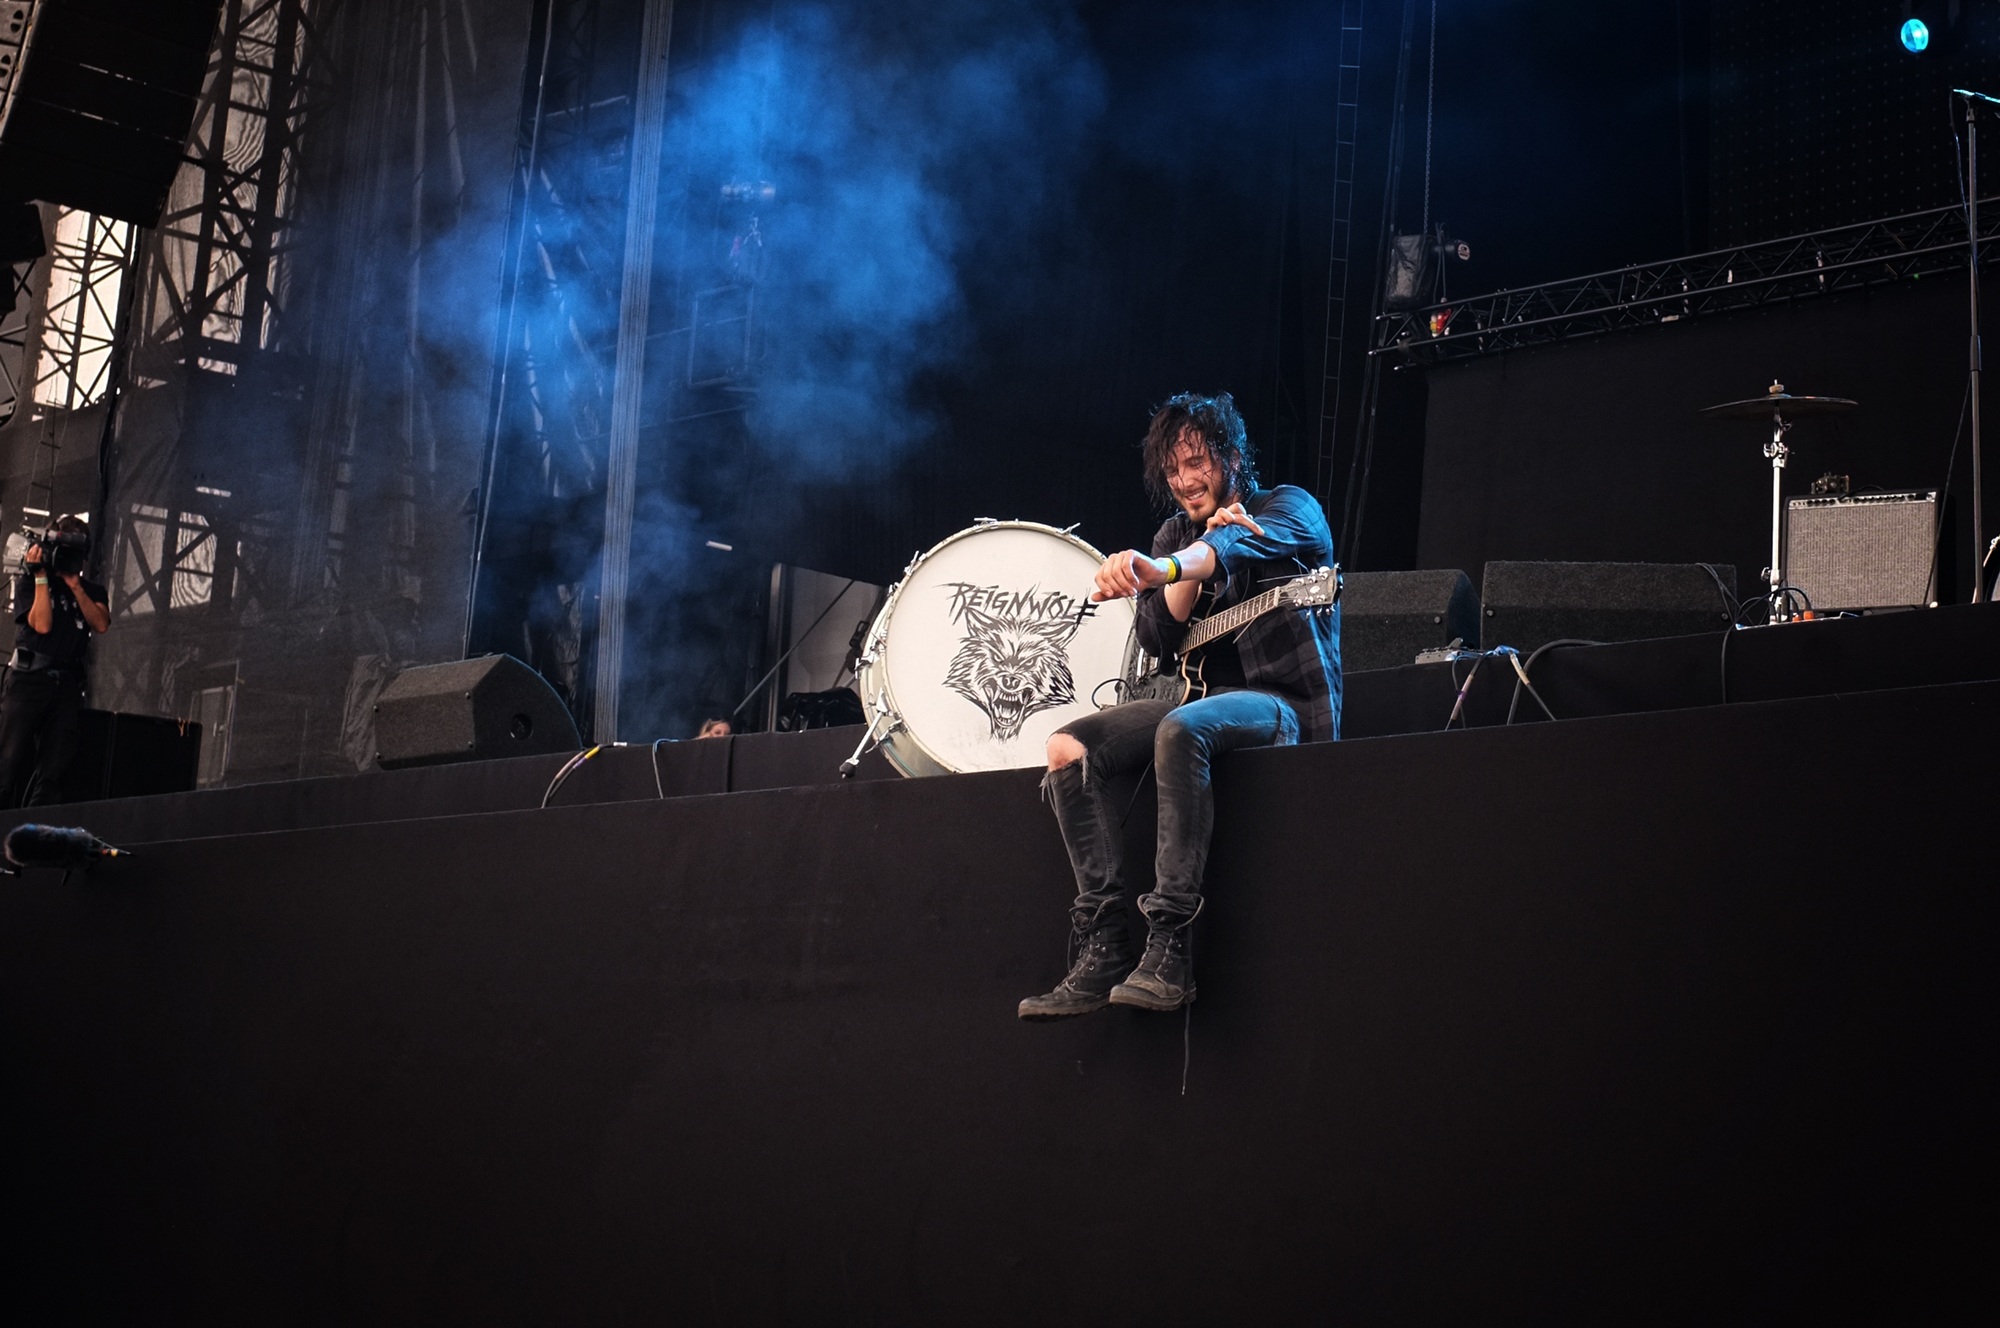
music, concert, musician, belgium, performance art, stage, performance, guitarist, entertainment, leuven, performing arts, musical theatre, rock werchter, reignwolf